Culture of Hong Kong

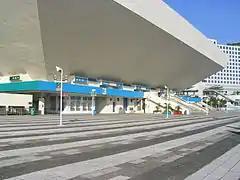
Hong Kong Coliseum also is a Cantopop concert venue

Hong Kongers, like their fellow Cantonese, have also dabbled in Canton porcelain. Canton porcelain (Jyutping: ; Traditional Chinese: 廣彩), also called "Cantonese porcelain", is a distinct style of porcelain that originated from Canton City, the center of Lingnan culture. It primarily involves a specific set of techniques that enable Cantonese to get various colours onto white porcelain, resulting in porcelain products that are unusually bright and colourful. Hong Kongers has worked on Canton porcelain in the early 20th century and exported their products even to the Western world. Nowadays, however, as the city has shifted her focus to service and finance, it is mostly hobbyists who would spend time on this style of porcelain art.